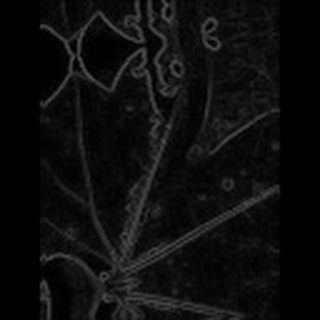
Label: cotton_bacterial_blight